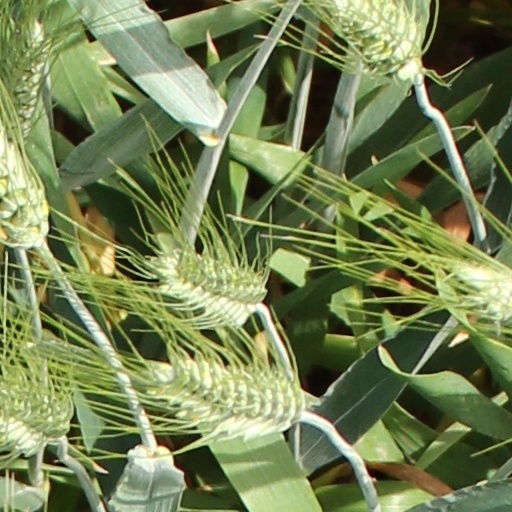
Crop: wheat